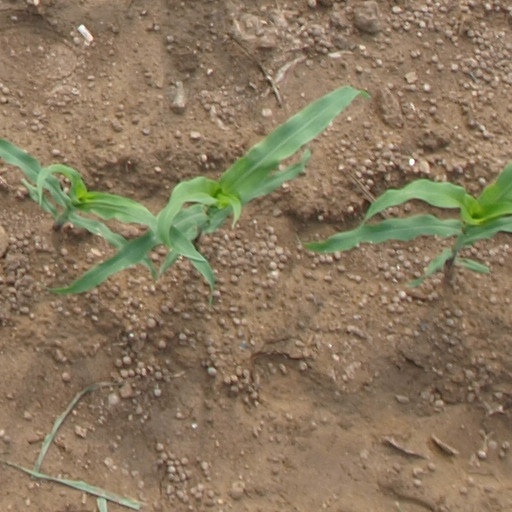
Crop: maize; corn